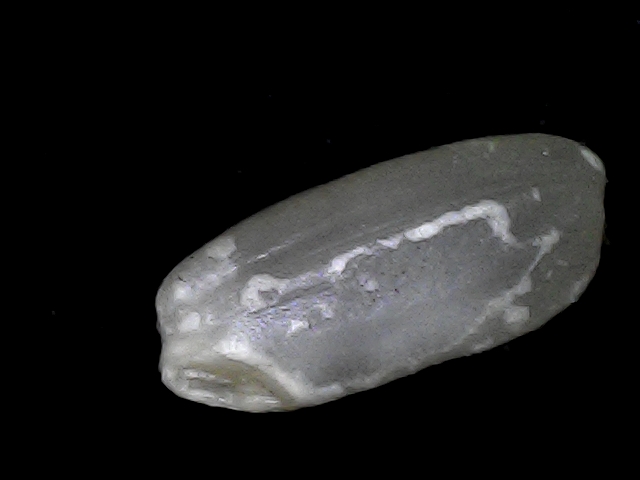
Rice variety: BD33